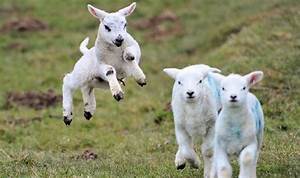
Label: sheep